Time Tripper (board game)

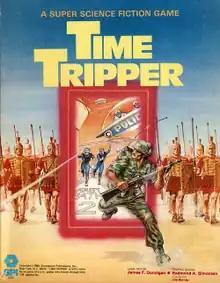
Cover art by Jow Barney

Time Tripper is a science fiction board game published by Simulations Publications, Inc. (SPI) in 1980.